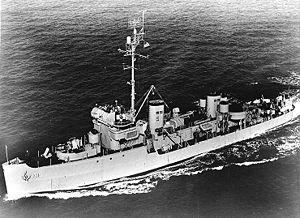
La classe Auk est une classe de dragueur de mines construit aux Etats-Unis et qui ont servi dans l'United States Navy et dans la Royal Navy pendant la Seconde Guerre mondiale.